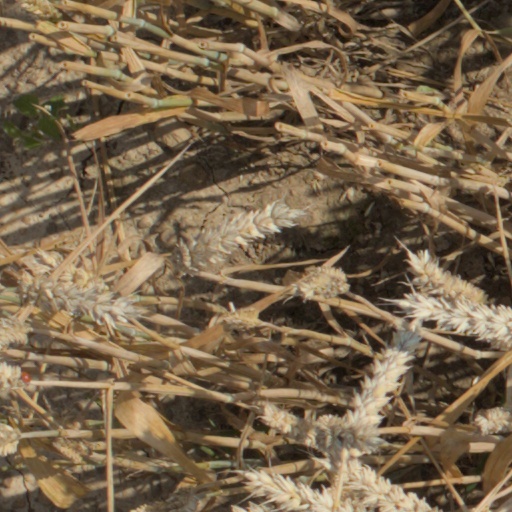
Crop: wheat